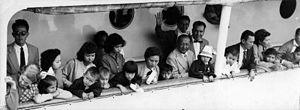
La république d’Indonésie naît le 17 août 1945 avec la proclamation de l’indépendance des Indes néerlandaises par Soekarno et Mohammad Hatta.